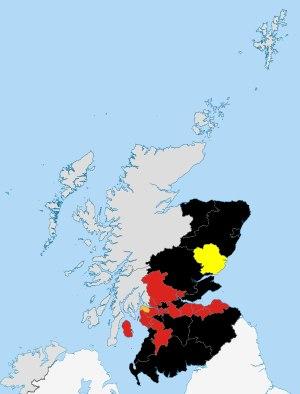
Les élections locales écossaises de 2003 se sont déroulées le 1ᵉʳ mai 2003.